Beckley Courthouse Square Historic District

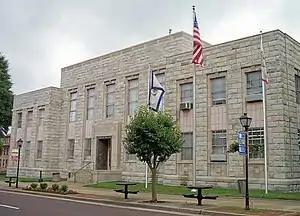
Raleigh County Courthouse, July 2007

The Beckley Courthouse Square Historic District is a historic district in Beckley, West Virginia, United States that is listed on the National Register of Historic Places in 1994.